Night Below

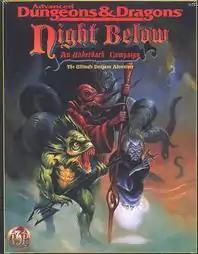

Night Below: An Underdark Campaign, often known as Night Below, is a boxed set for the second edition of the "Advanced Dungeons & Dragons" fantasy role-playing game. The set, with the product code TSR 1125, was published in 1995, and was written by Carl Sargent, with box cover art by Jeff Easley.